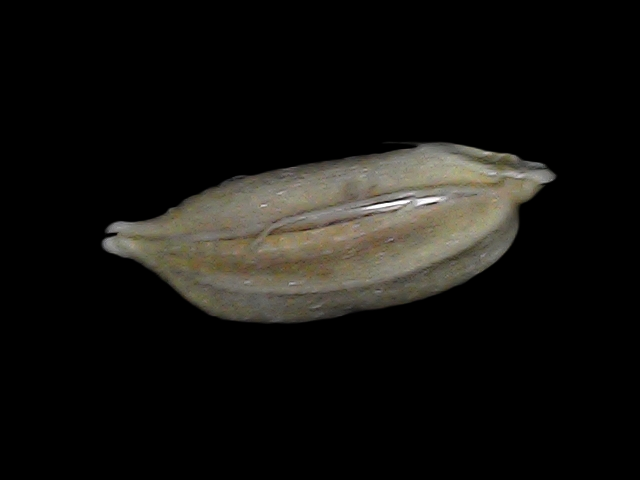
Rice variety: Bd34